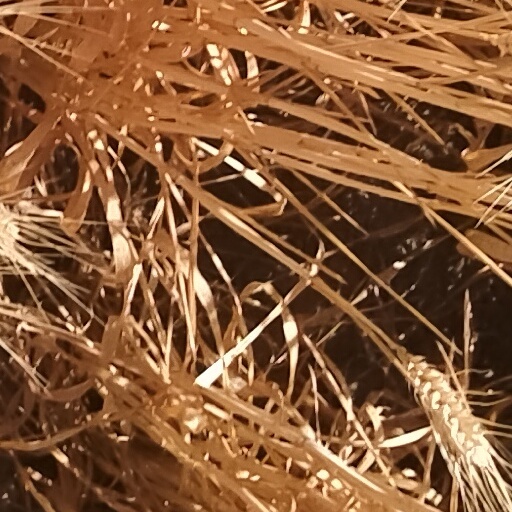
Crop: wheat